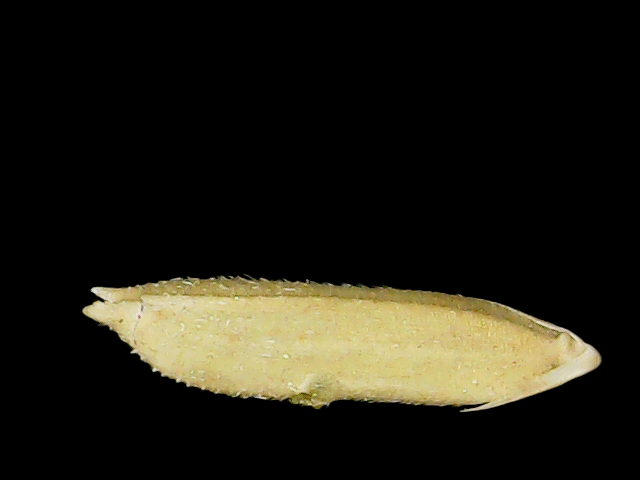
Rice variety: Binadhan20